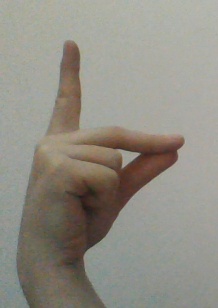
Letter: ta